Herbert James Rowse

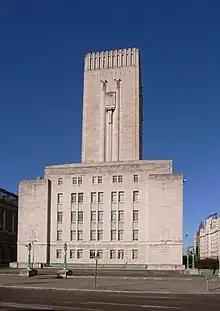
George's Dock Building, containing the ventilation tower, offices and control centre for Queensway Tunnel, Pier Head, Liverpool

In 1931 Rowse was appointed architect to the Mersey Tunnel Joint Committee. In a 1996 study of Reilly and his pupils, Joseph Sharples writes: